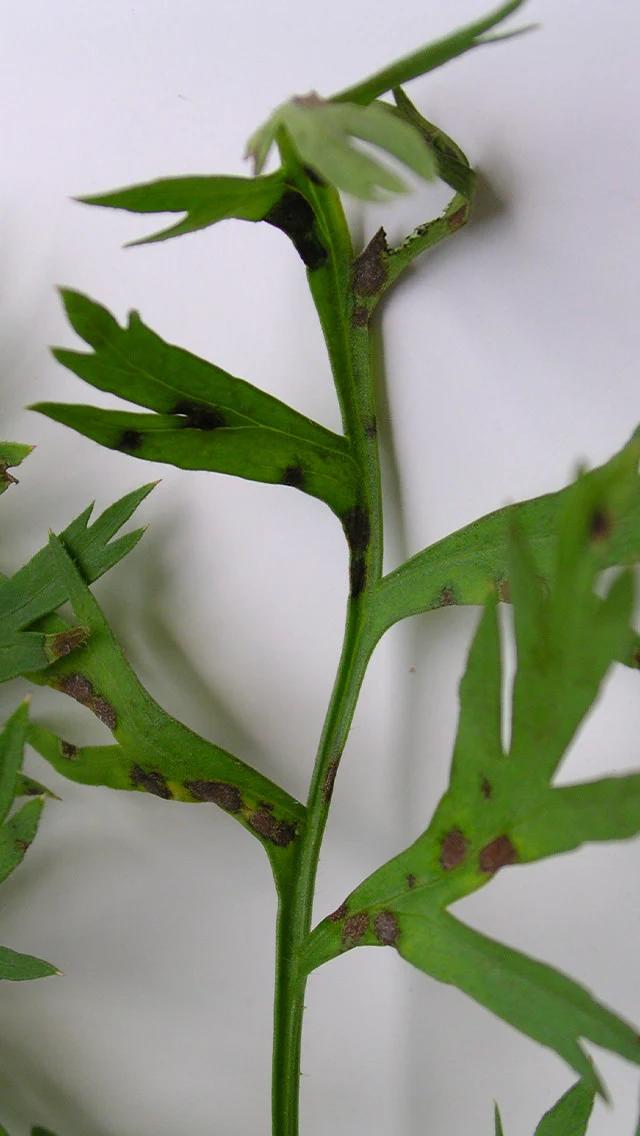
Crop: unknown
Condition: carrot_carrot_cercospora_blight